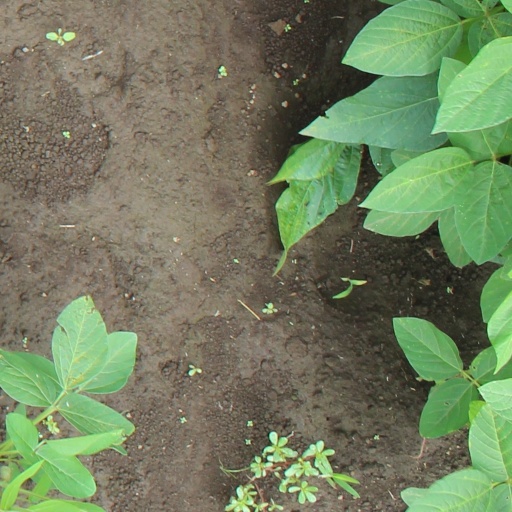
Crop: soybean